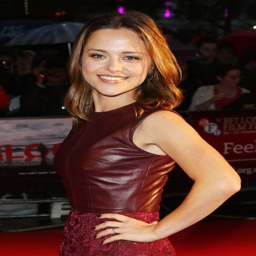
actor attends the premiere during festival .